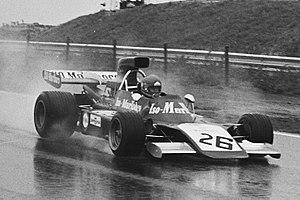
Iso Motors est un constructeur italien d'automobiles et de motocyclettes qui a disparu le 31 décembre 1974. Fondée en 1939 à Gênes sous le nom d'Isothermos par l'ingénieur Renzo Rivolta, cette société, qui fabriquait initialement des radiateurs et des réfrigérateurs, s'est déplacée à Bresso en 1942 puis s'est lancée dans la construction de motocyclettes en 1949. Elle a pris le nom d'Iso Autoveicoli Spa en 1952, d'Iso Rivolta en 1962, puis d'Iso Motors en 1973. À la mort de son fondateur en 1966, c'est son fils Piero qui en a pris les commandes. Après 46 ans de silence, la marque annonce son retour en 2020 avec une production exclusive et très limitée d'un nouveau véhicule, la GTZ.
Gijs van Lennep, né le 16 mars 1942 à Aerdenhout, est un pilote de course automobile néerlandais. Il a notamment disputé 8 Grands Prix de Formule 1 entre 1971 et 1975 et a marqué 2 points au championnat du monde des pilotes.